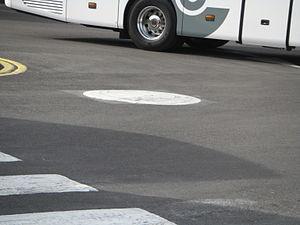
Stonehenge est un monument mégalithique composé d'un ensemble de structures circulaires concentriques, érigé entre -2800 et -1100, du Néolithique à l'âge du bronze. Il est situé à treize kilomètres au nord de Salisbury, et à quatre kilomètres à l'ouest d'Amesbury.